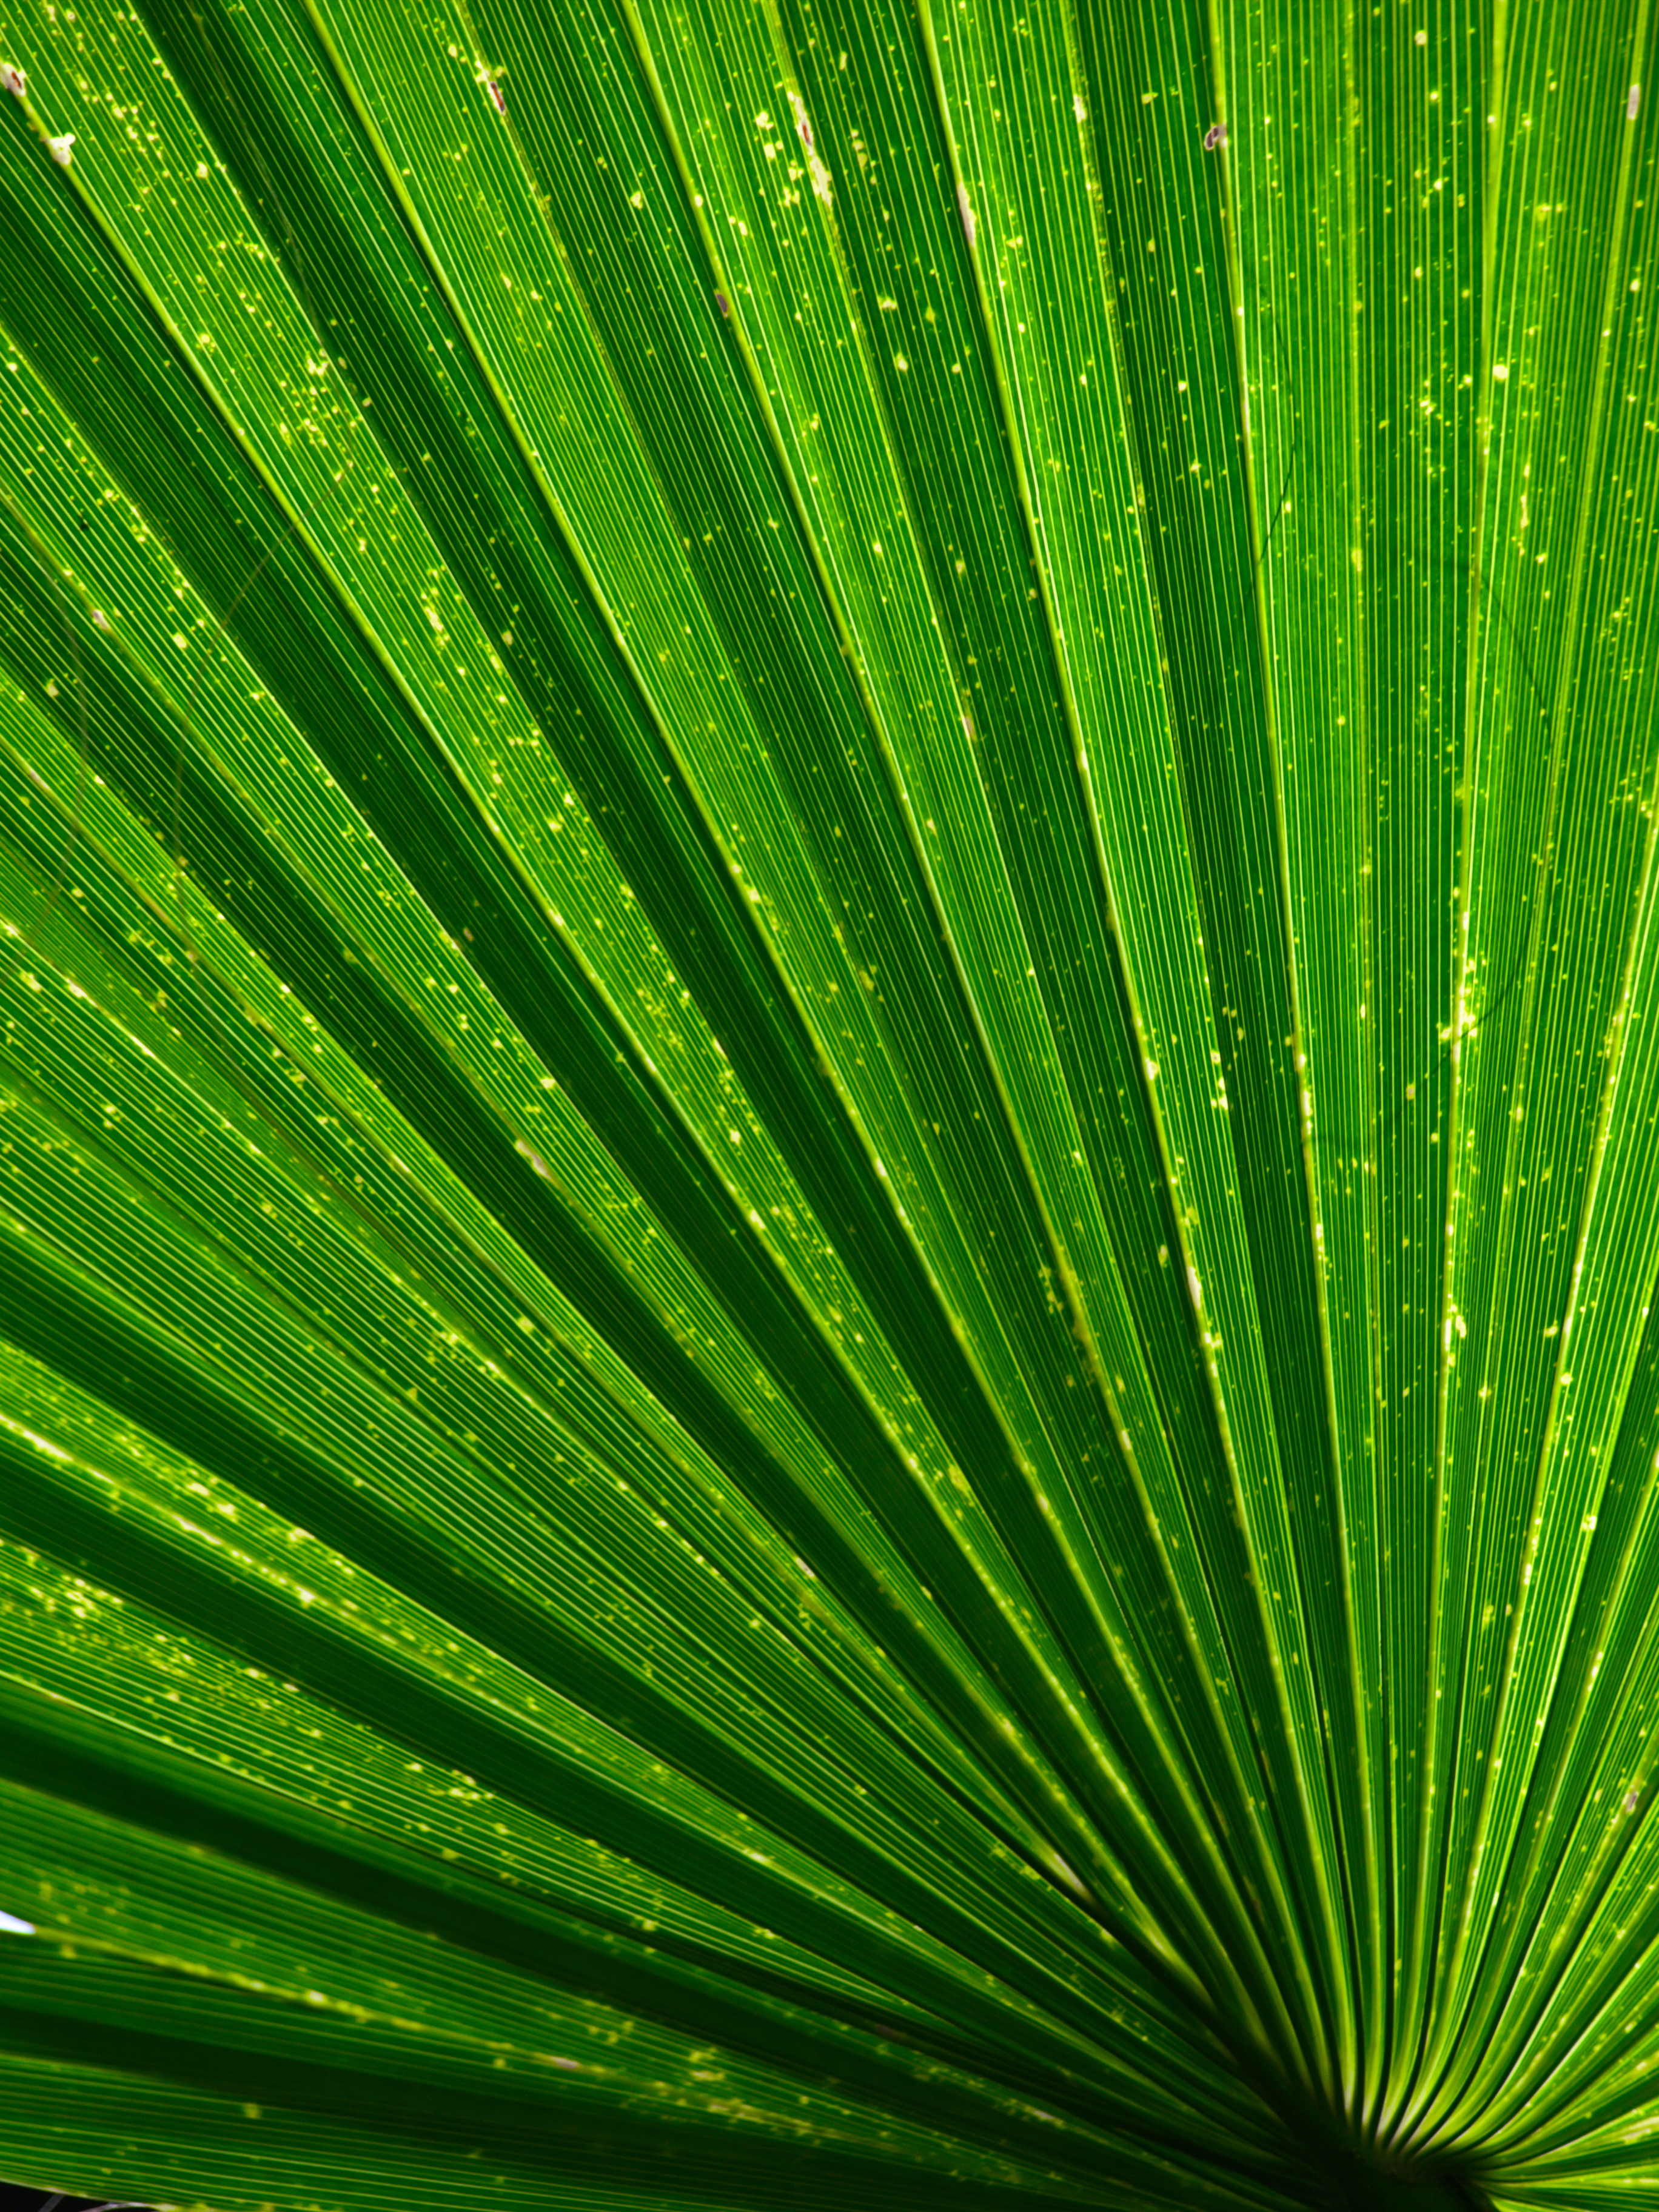
plant, green, leaf, botany, nature, terrestrial plant, organism, vegetation, arecales, tree, biome, line, grass, flowering plant, saw palmetto, symmetry, pattern, palm tree, electric blue, Sabal minor, plant stem, vascular plant, perennial plant